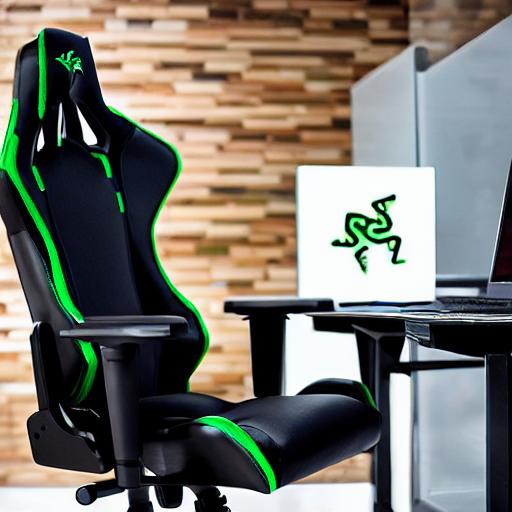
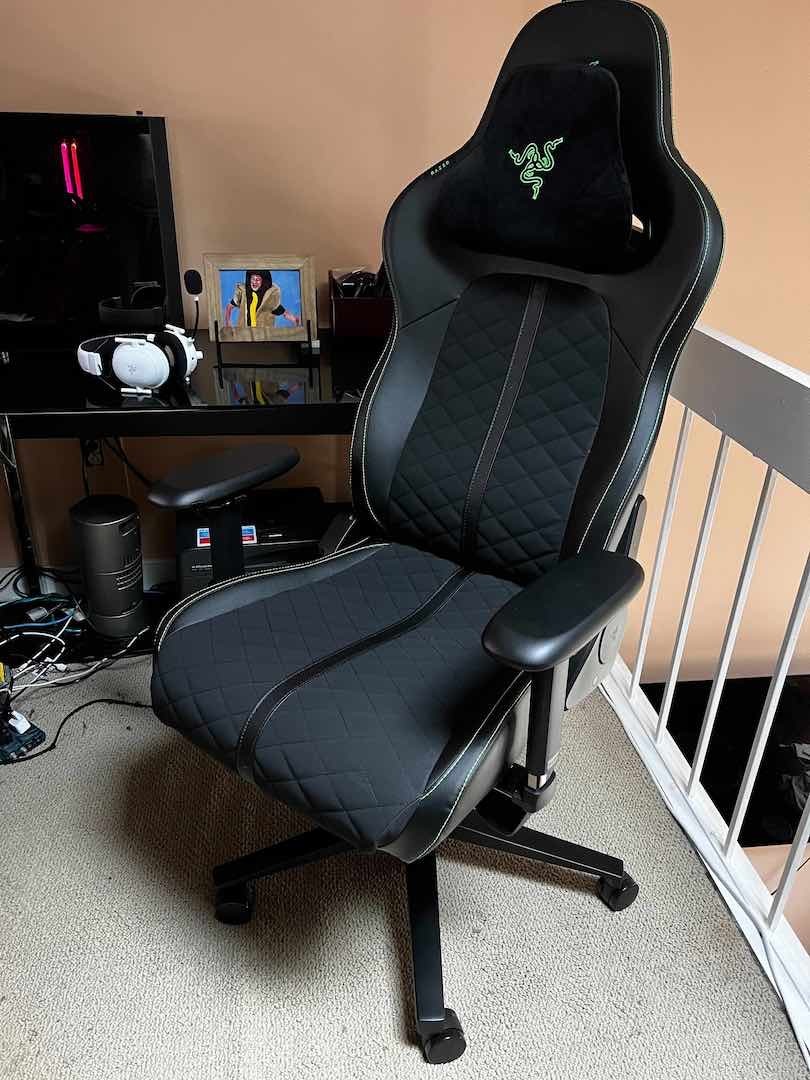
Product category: items_chair
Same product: no